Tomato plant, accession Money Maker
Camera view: tilt-top (135 deg); turntable rotation: 30 degrees
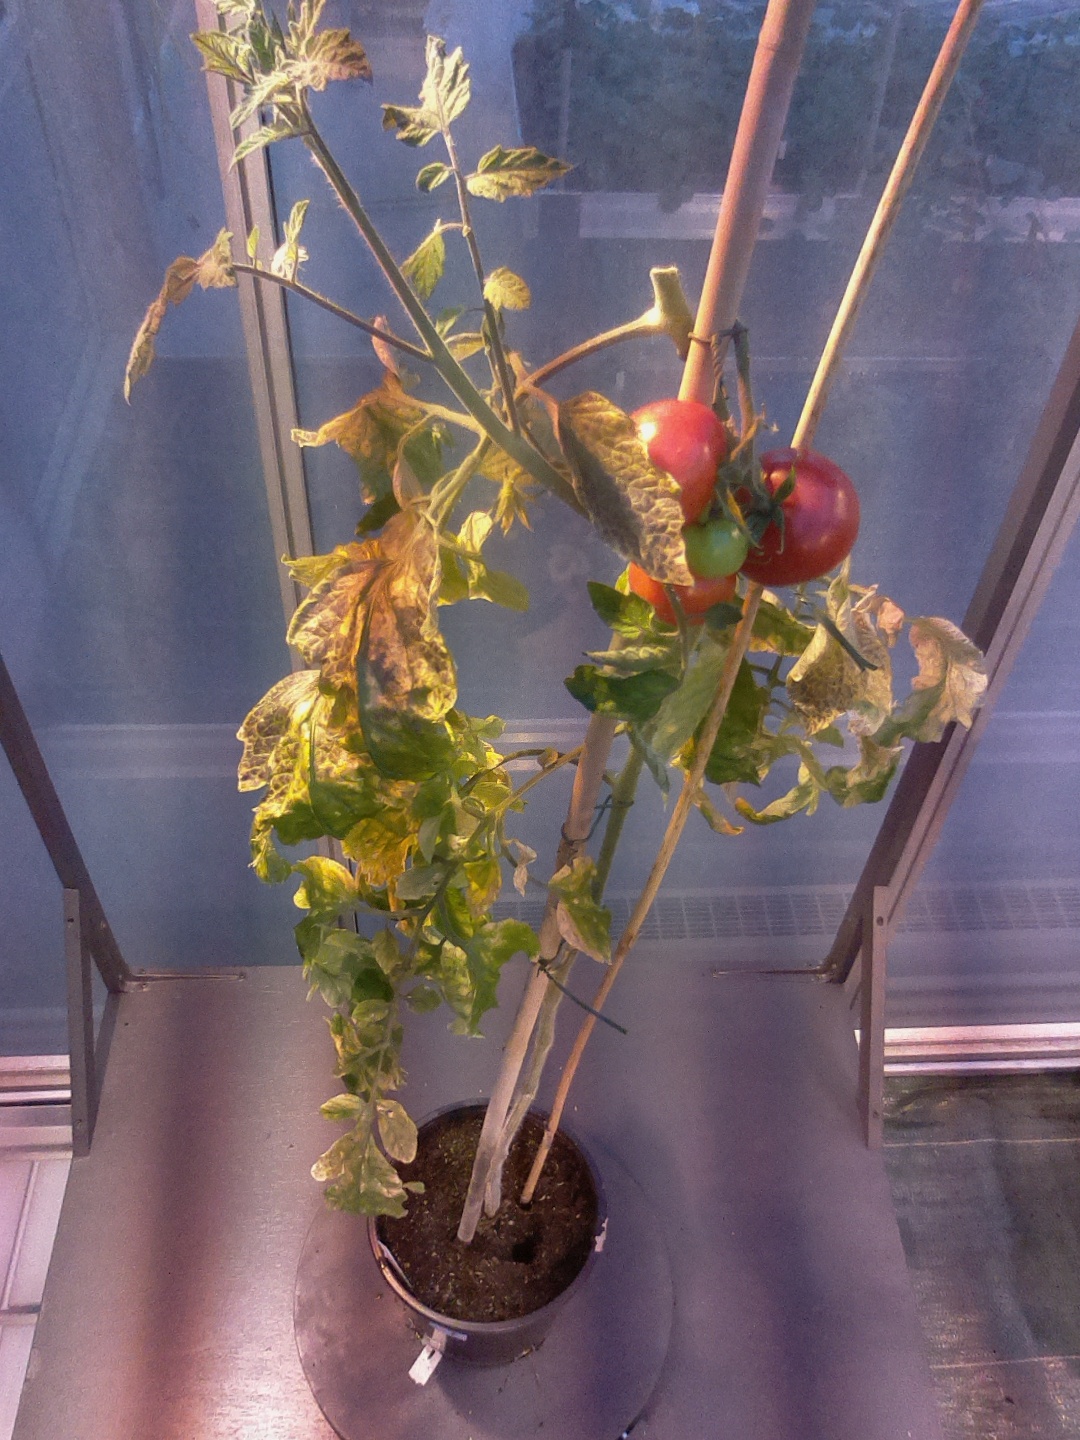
BBCH growth stage 89: 90%-100% of fruits show typical fully ripe color